Tyler Polumbus

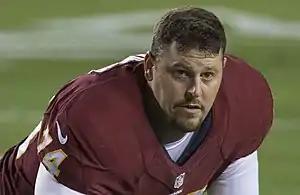
Polumbus with the Washington Redskins in 2014

Tyler Polumbus (born April 10, 1985) is an American former professional football offensive tackle. He was signed by the Denver Broncos as an undrafted free agent in 2008. He played college football at the University of Colorado at Boulder.